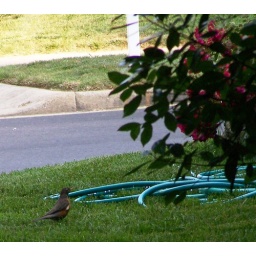
A little bird was spotted while I was wandering around looking for objects/things/creatures to photograph.